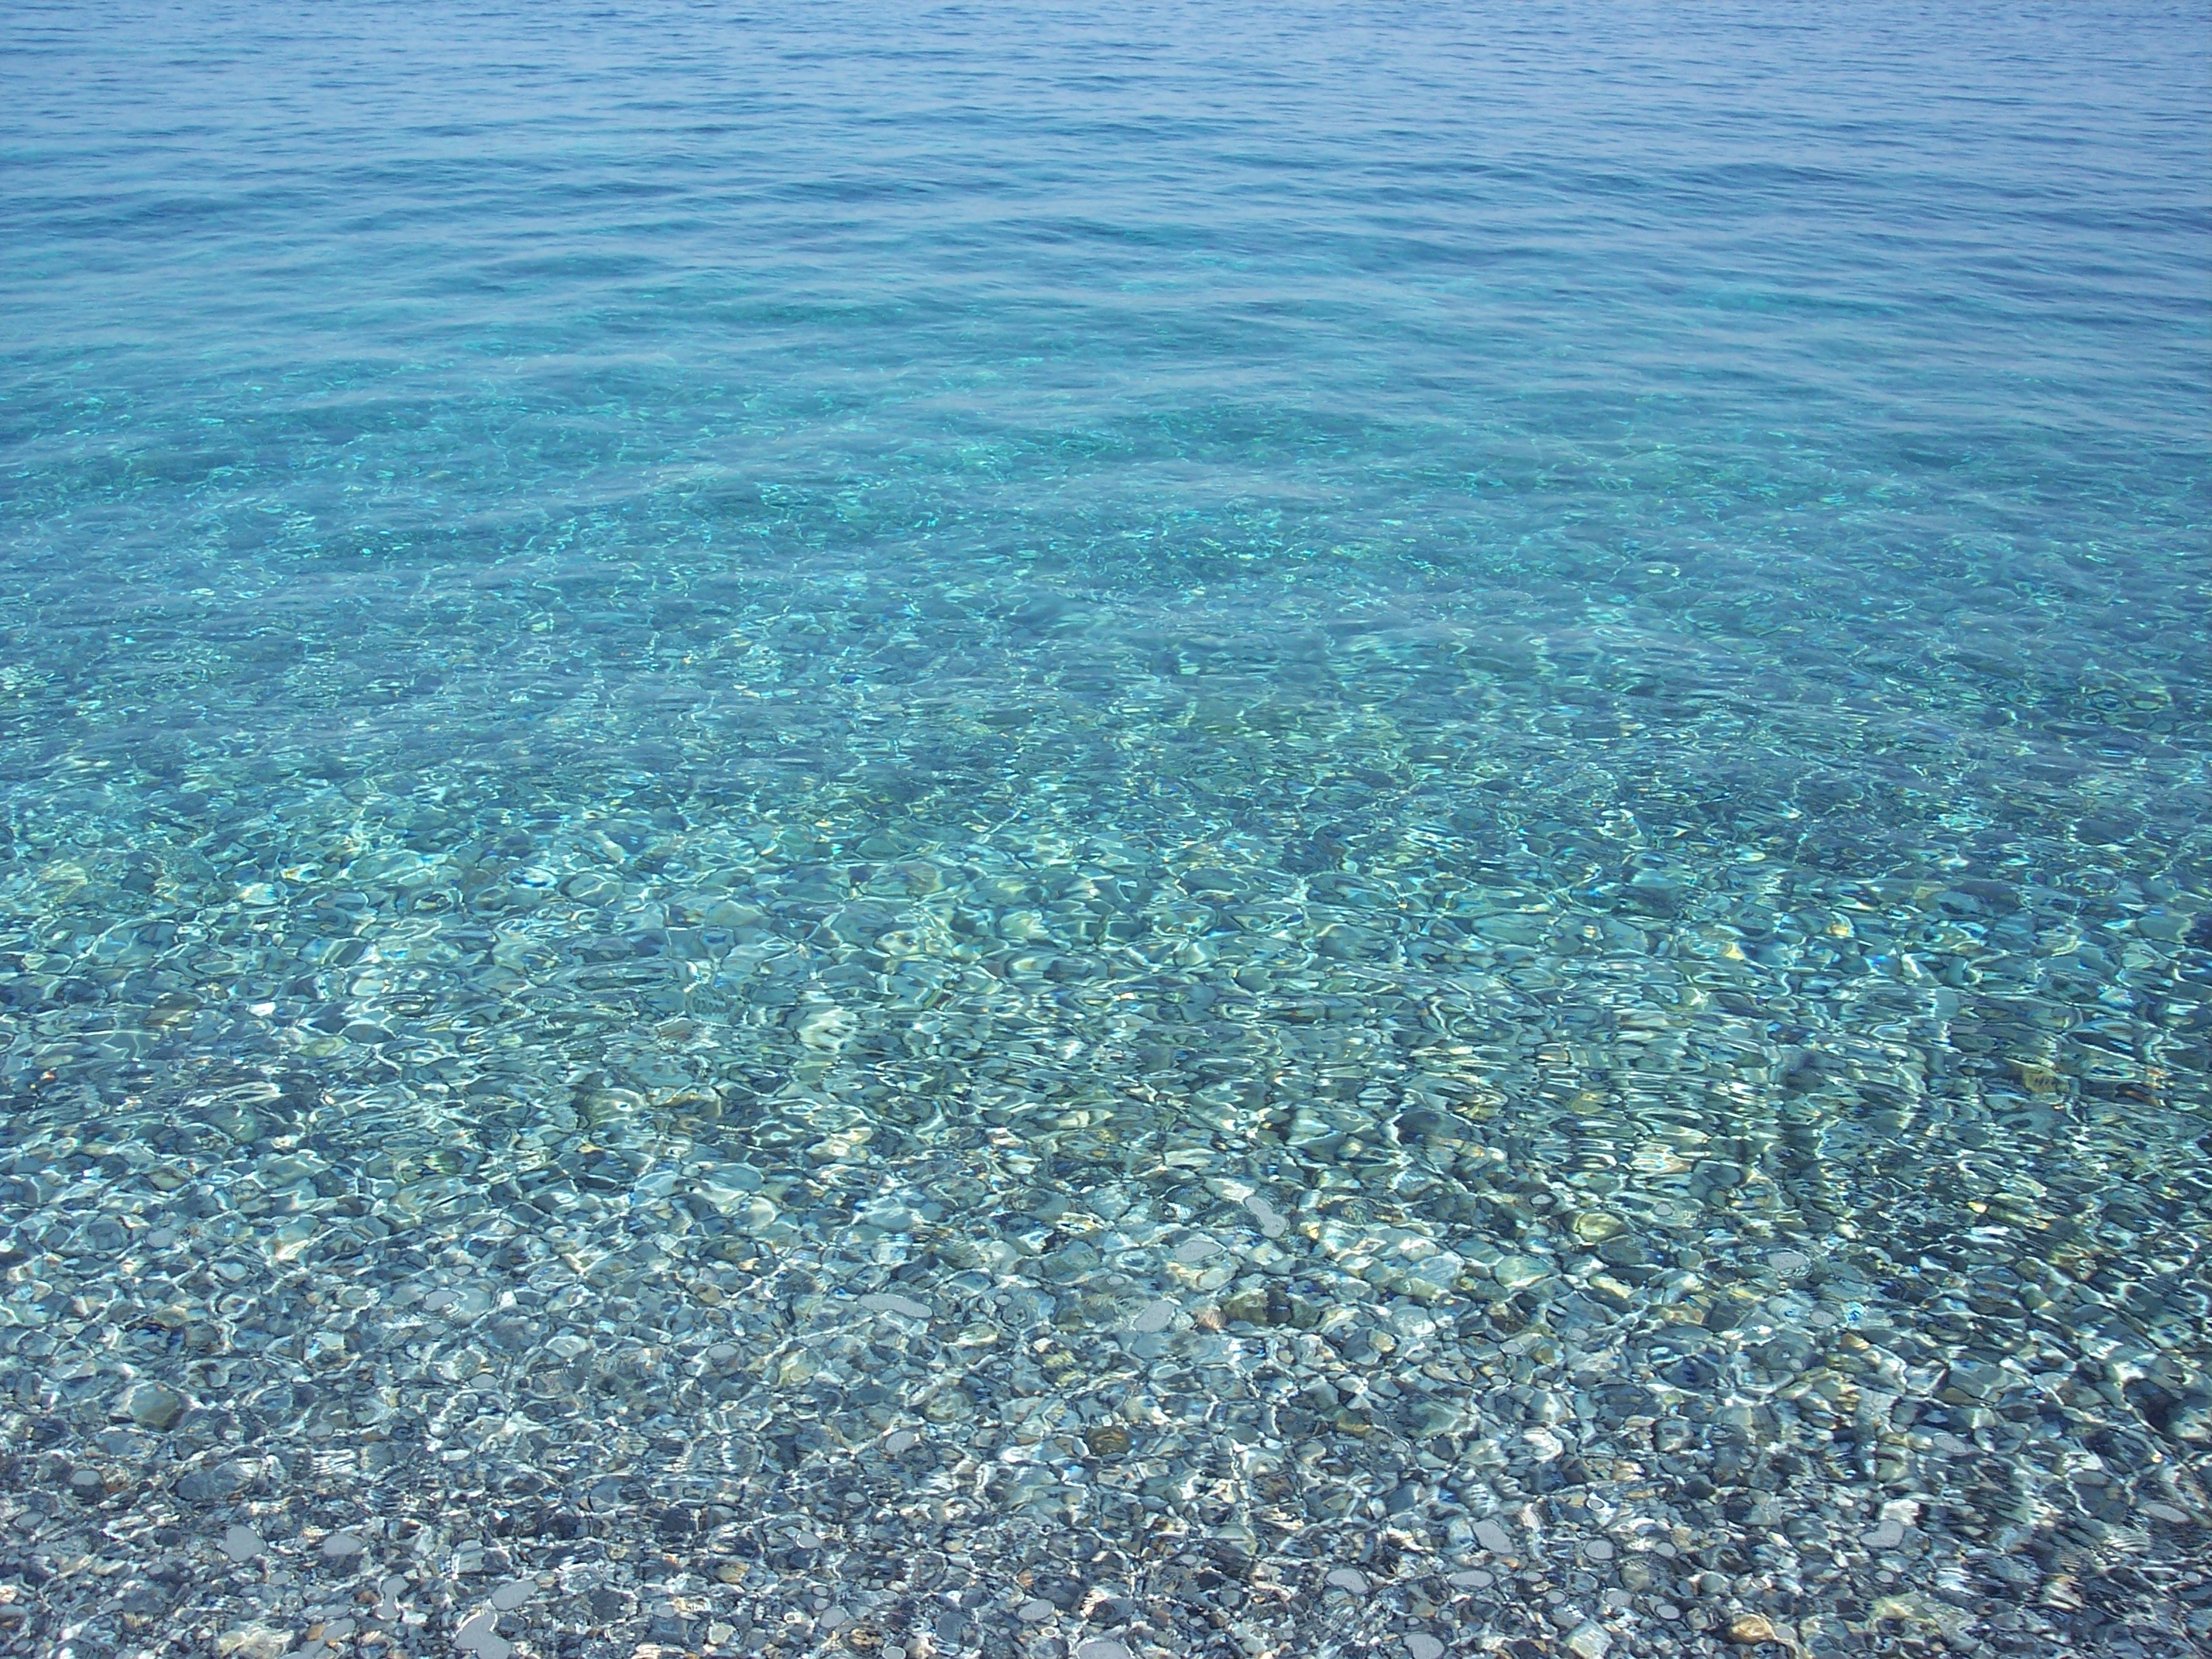
sea, coast, water, ocean, horizon, shore, view, underwater, greek, mediterranean, island, coral, coral reef, reef, create, turquoise, greece, habitat, shoal, marine biology